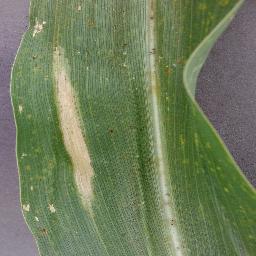
Label: Corn___Northern_Leaf_Blight